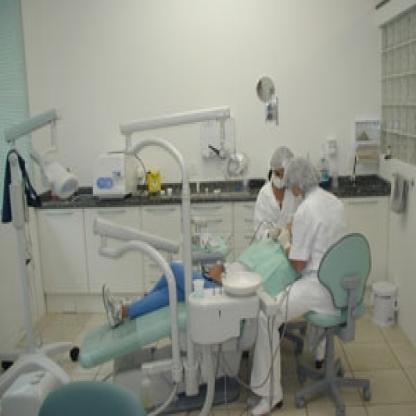
Scene: Indoor